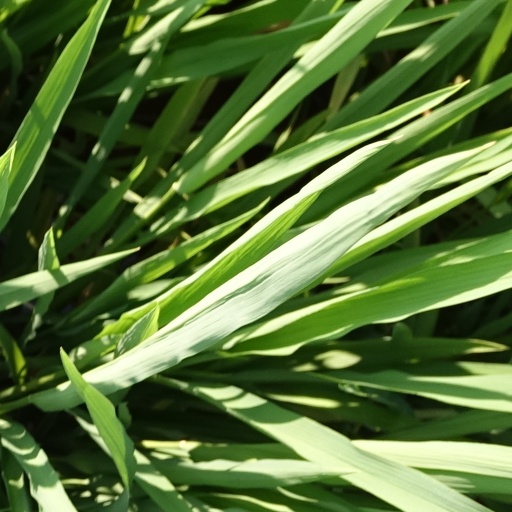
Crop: rice